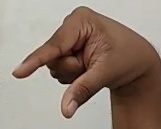
ASL sign: Q